Rutherford ministry

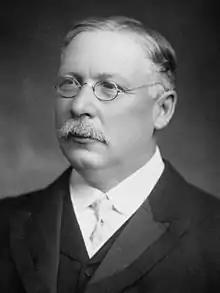
Alexander Cameron Rutherford,

The Rutherford Ministry was the combined Cabinet (called Executive Council of Alberta), chaired by Premier Alexander Cameron Rutherford, and Ministers that governed Alberta from the day following the province's Confederation into Canada on September 2, 1905, to part way through the 2nd Alberta Legislature on May 26, 1910.